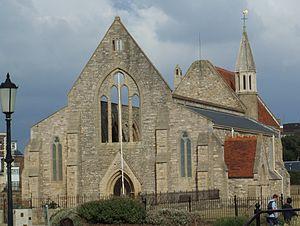
Portsmouth, Angleterre, Royaume-Uni
Mansfield Park est un roman de la femme de lettres anglaise Jane Austen paru en 1814, le premier entièrement écrit dans ses années de maturité, puisqu'elle y a travaillé durant l'année 1813. Souvent considéré comme le plus expérimental de tous ses écrits, il est d'un abord plus difficile que les autres et son personnage principal, la timide et silencieuse Fanny Price, est une héroïne paradoxale, qui séduit difficilement le lecteur. Cependant Mansfield Park remporte un succès incontestable, puisque tout le tirage est épuisé en à peine six mois et apporte à son auteur les gains les plus importants qu'elle ait tirés jusque-là d'une seule publication.
Portsmouth est une ville portuaire de la côte sud de l'Angleterre. Elle appartient au comté cérémoniel de Hampshire, mais forme une autorité unitaire. Surnommée « Pompey », Portsmouth est un important port militaire de la Royal Navy. Située sur l'île de Portsea, c'est la seule ville-île du Royaume-Uni. La ville compte une population de 205 400 habitants et est la deuxième plus grande ville du Hampshire, après Southampton.